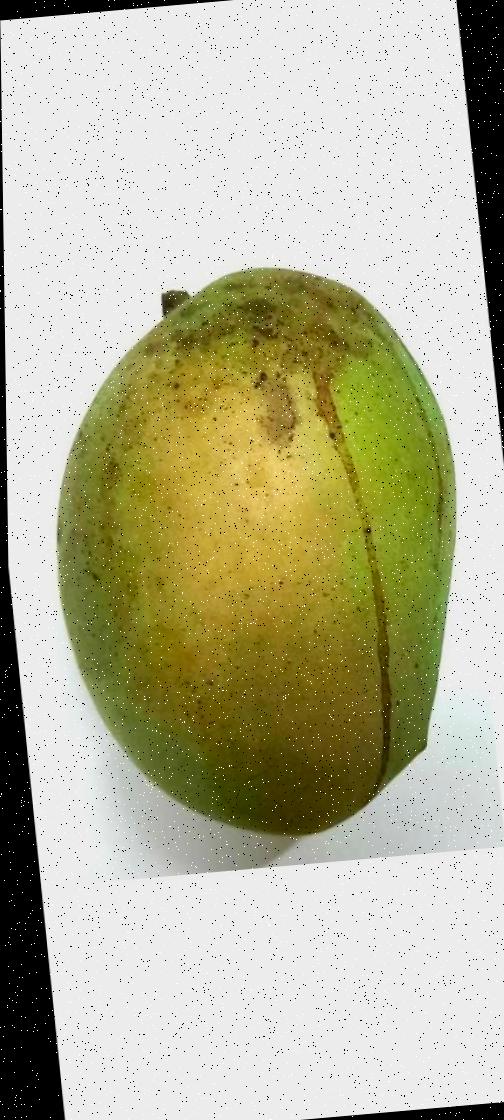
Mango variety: Shada